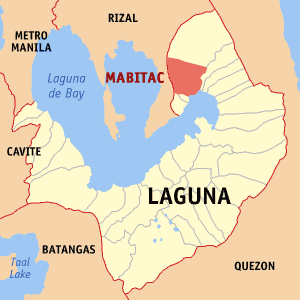
Mabitac est une municipalité de 5ᵉ classe de la province de Laguna, aux Philippines.